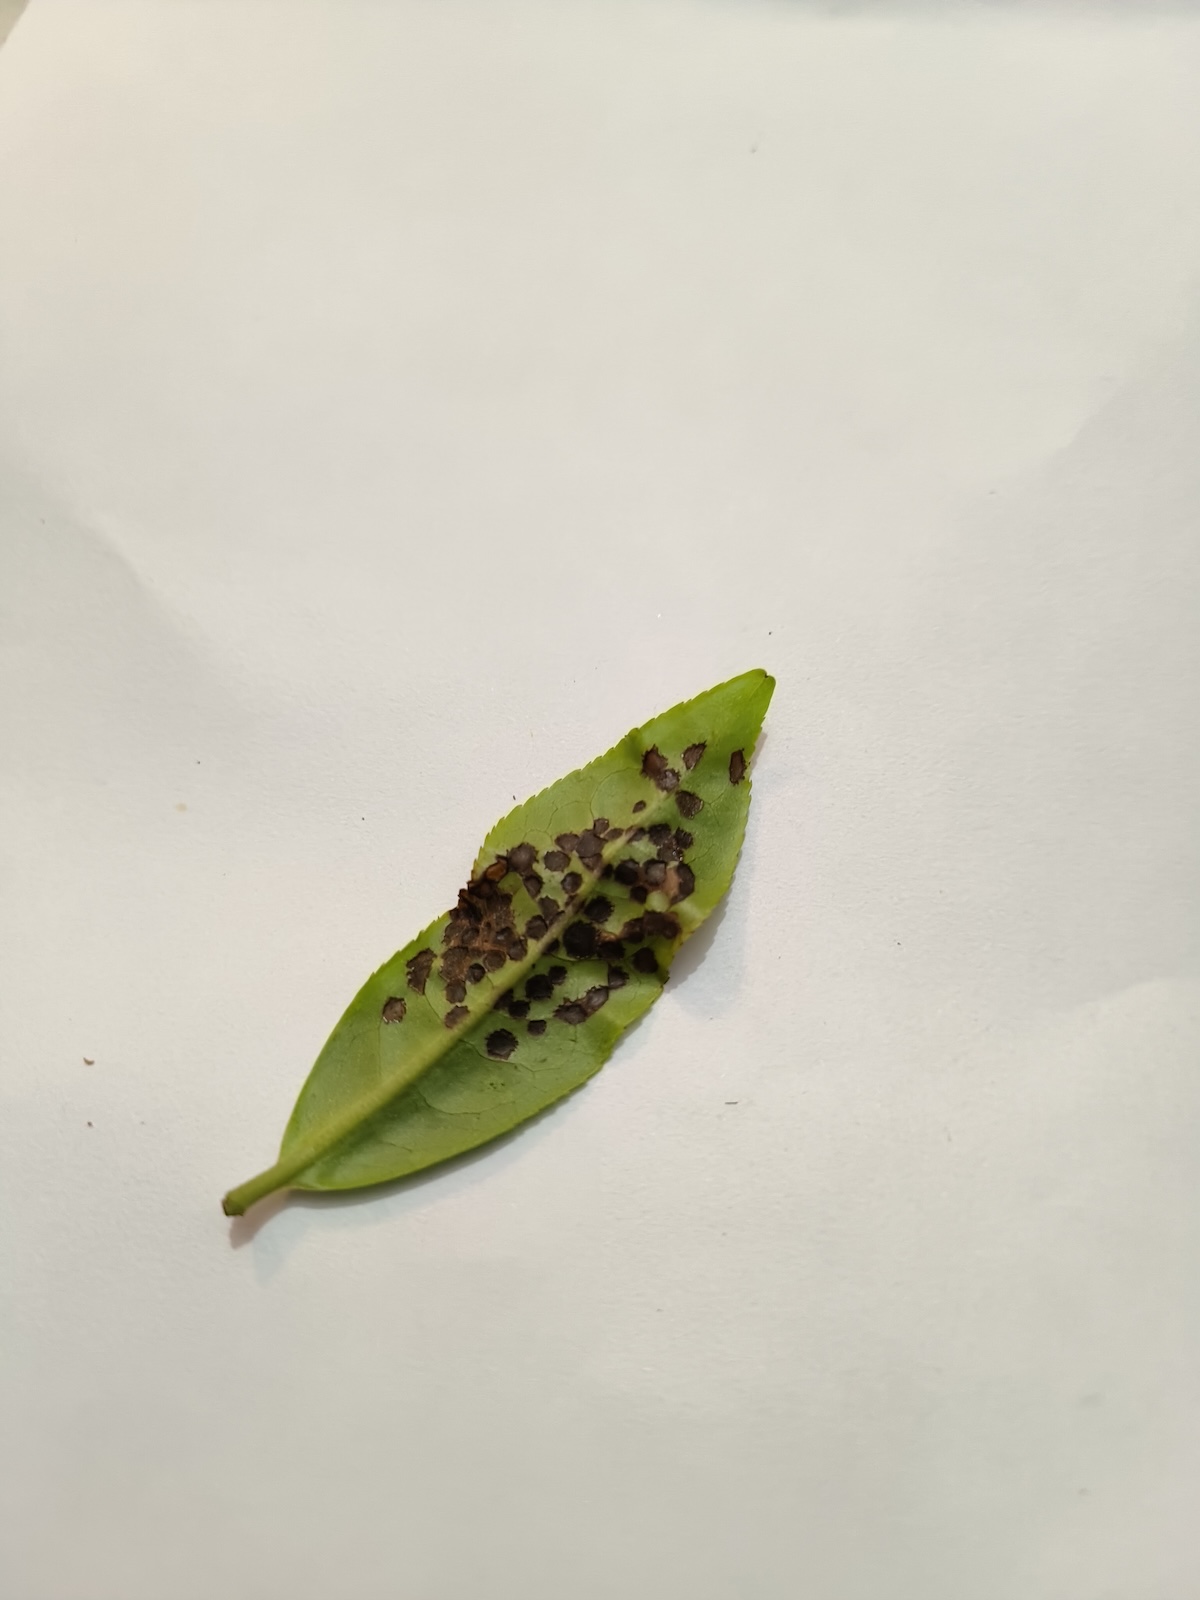
Label: Helopeltis